South African Class 25 4-8-4

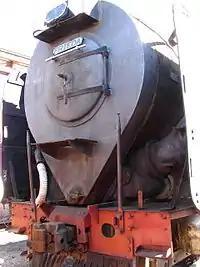
Banjo-face smokebox front

The draft turbine gave the locomotive its characteristic whining sound while running. As delivered, the Class 25 had the usual round smokebox front, but this was later modified by adding a banjo-shaped extension to also cover the exhaust steam turbine. Spent steam was fed through a thick pipe on the engine's left hand side back to the condensing tender.